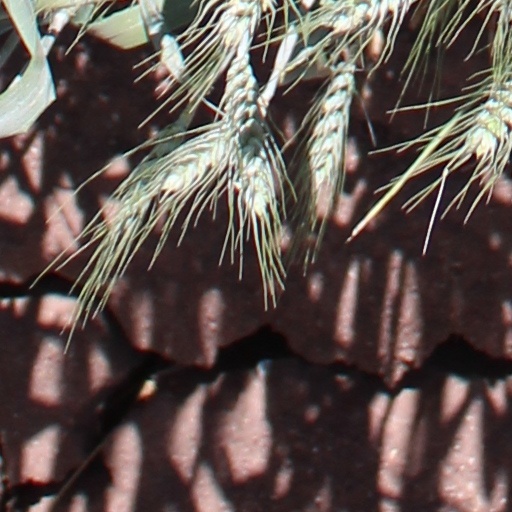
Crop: wheat